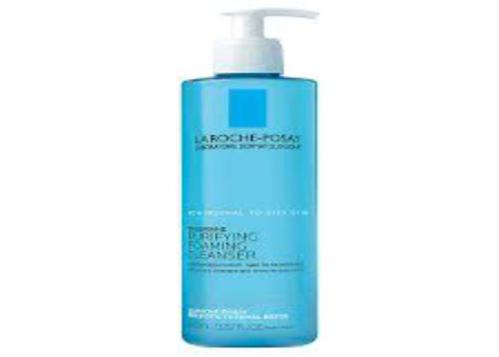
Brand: la roche-posay
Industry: Necessities